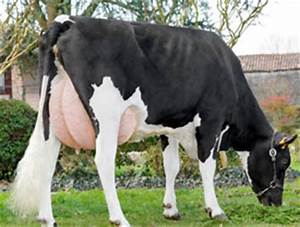
Label: cow